List of estuaries of South Africa

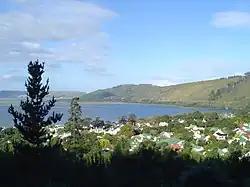
The Knysna Estuary

This is a list of estuaries in South Africa. The list is in order from East (border with Mozambique) to the West (border with Namibia).